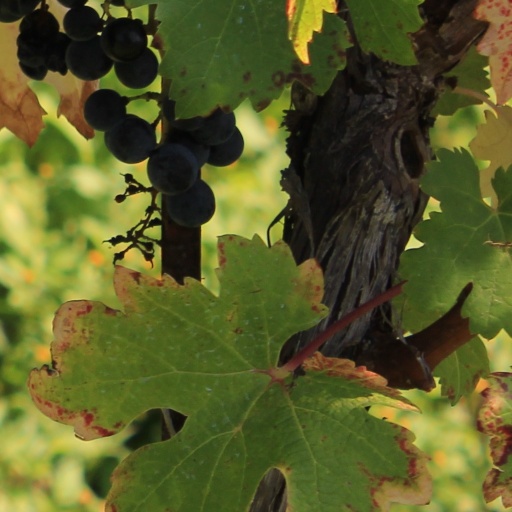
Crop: grape